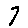
Label: 7